Akhmad Kadyrov

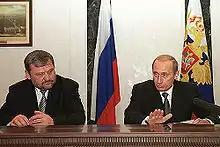
Kadyrov and Vladimir Putin at a meeting in 2002

While the first war was mainly fought for nationalism, after the "de facto" independence of Chechnya, much of the Chechen forces by 1999 were jihadists, such as the Chechen Mujahideen. Kadyrov, as Chief Mufti, was critical of Wahhabism, to which many of the foreign fighters adhered.